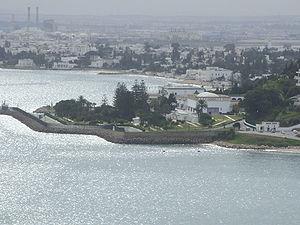
Le cabinet du président de la République tunisienne est constitué de l'équipe de conseillers au service du président de la République tunisienne pour assister ce dernier dans ses prises de décisions quotidiennes.